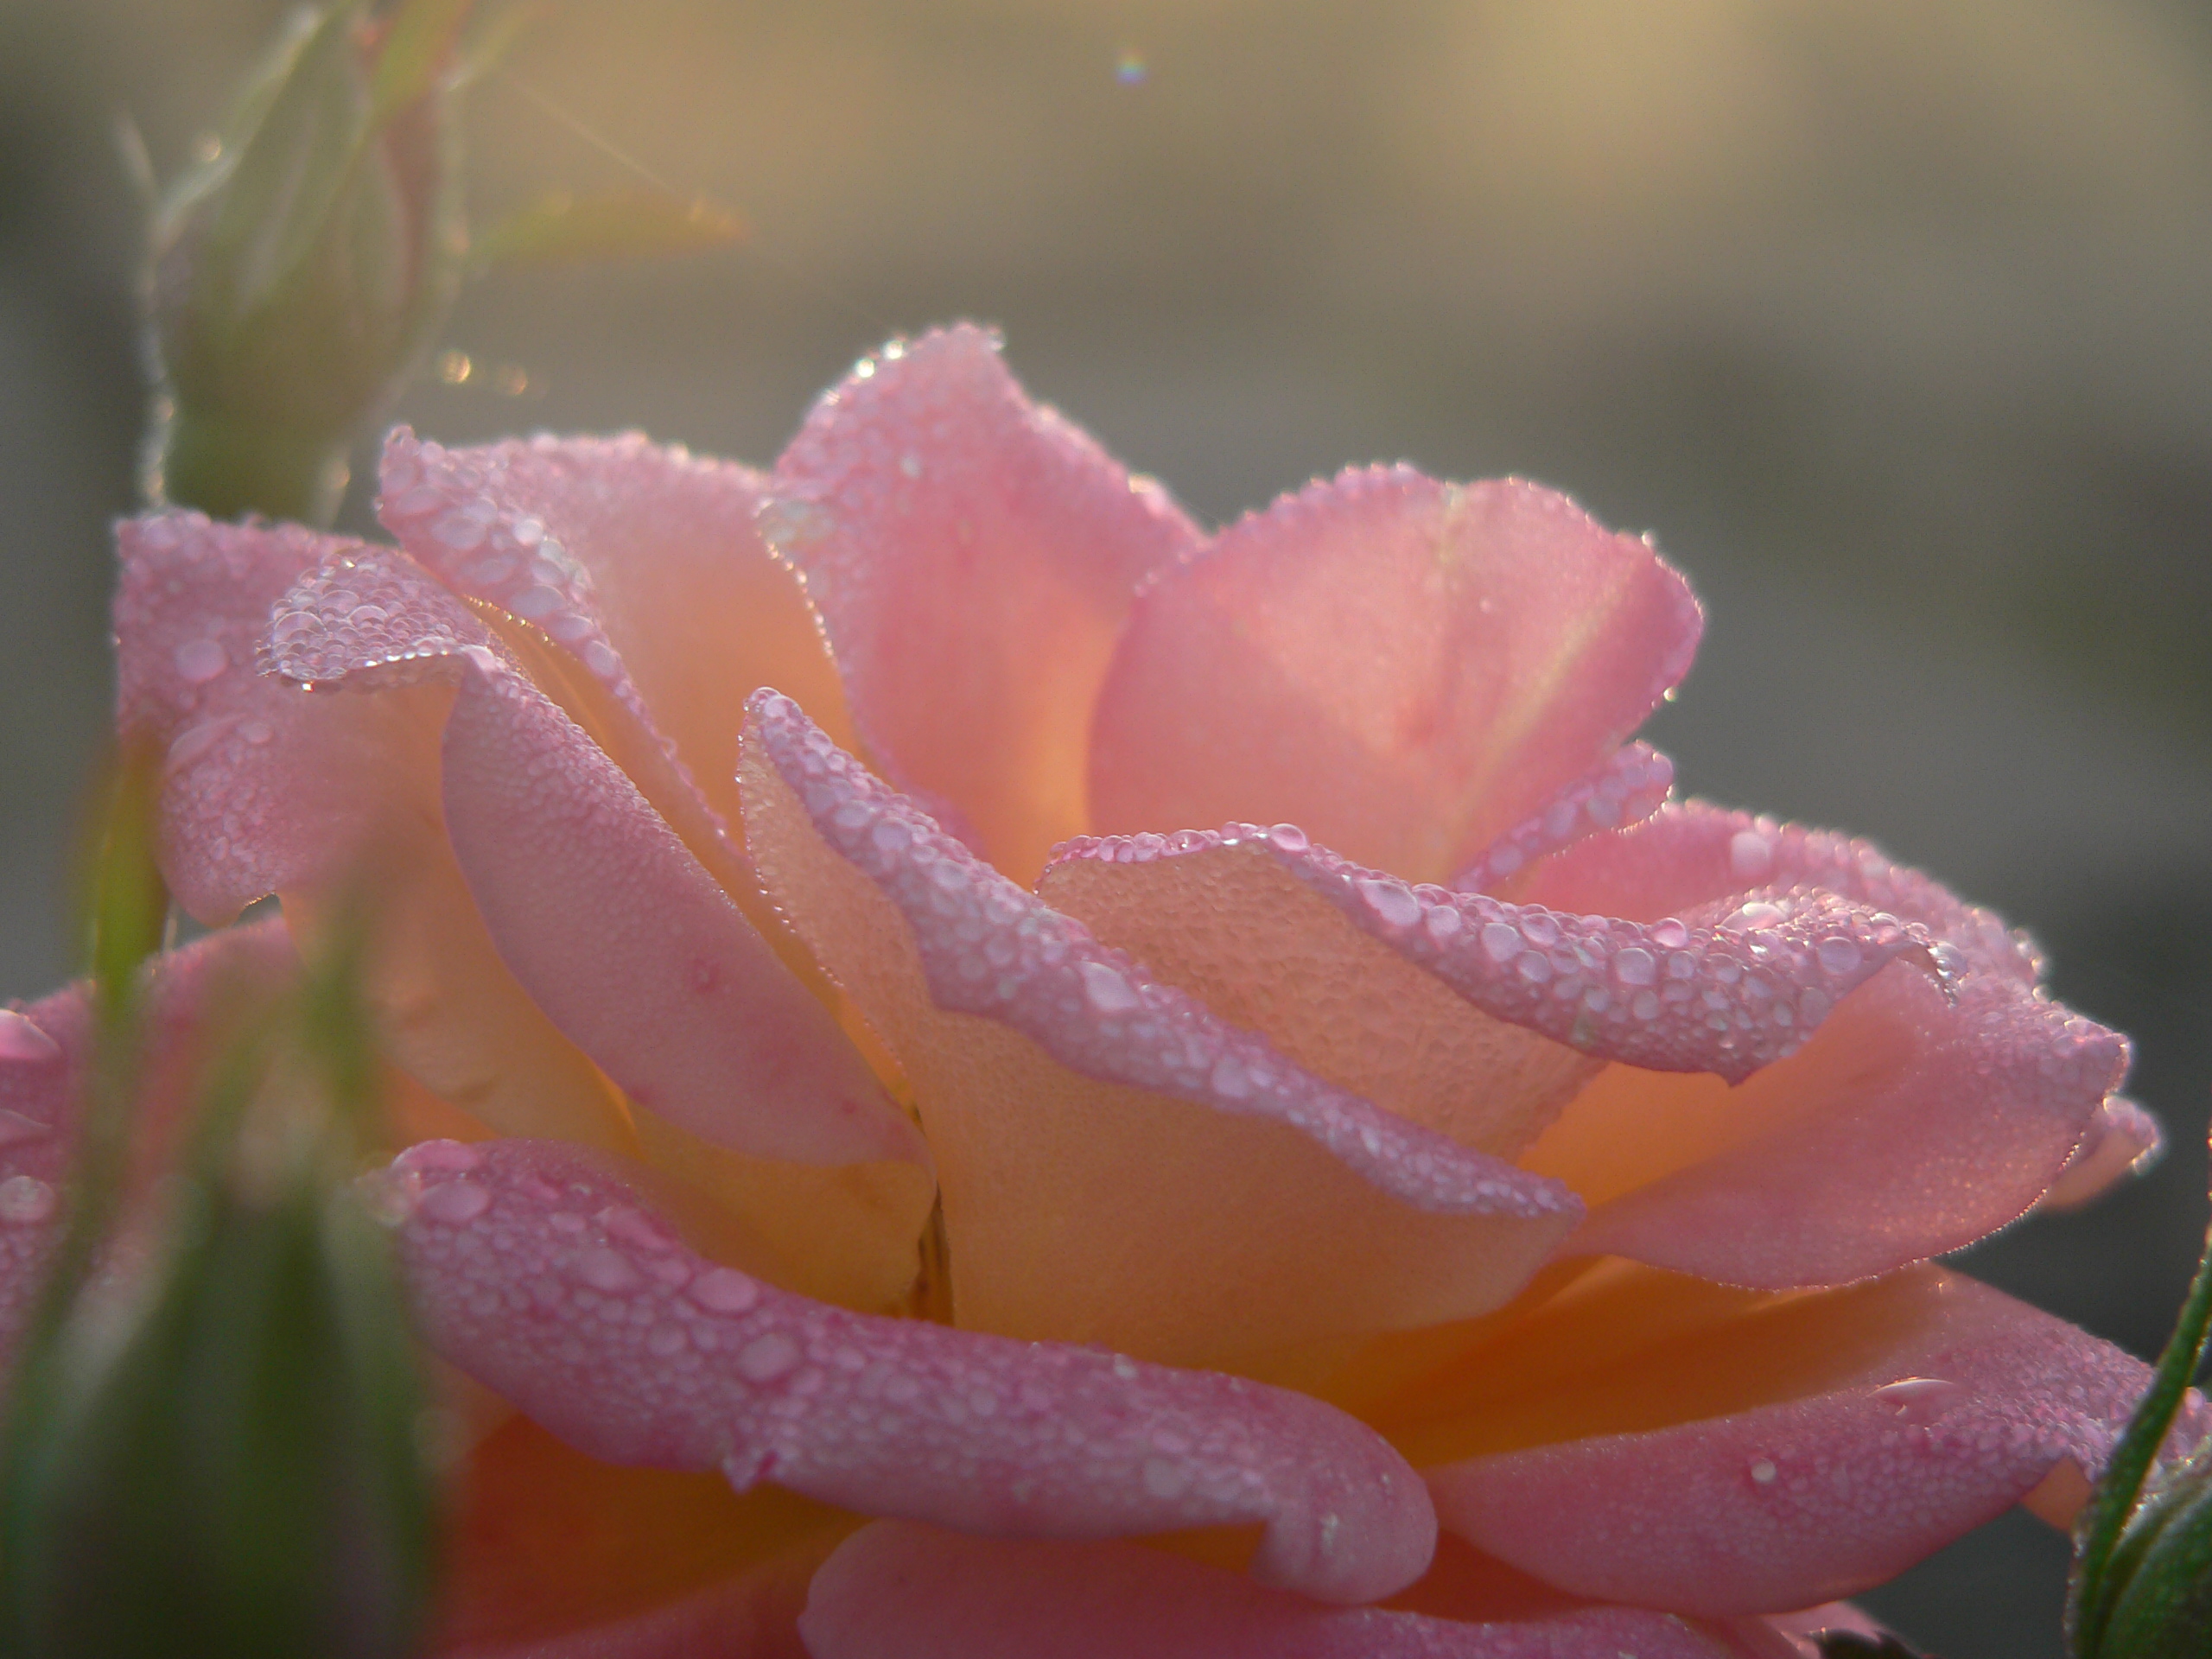
rose, flower, dew, pink, petals, morning, sunrise, water, plant, natural environment, petal, Hybrid tea rose, botany, moisture, garden roses, grass, rosa centifolia, rose family, herbaceous plant, floribunda, rose order, annual plant, flowering plant, peach, close up, drop, macro photography, shrub, china rose, plant stem, tree, art, perennial plant, Pedicel, still life photography, Begonia family, magenta